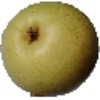
Label: Pear 1